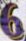
Number: 6